Sexuality after spinal cord injury

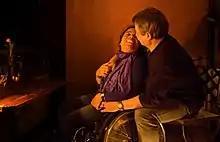
Many people with spinal cord injuries enjoy fulfilling relationships and sex lives.

Although spinal cord injury (SCI) often causes sexual dysfunction, many people with SCI are able to have satisfying sex lives. Physical limitations acquired from SCI affect sexual function and sexuality in broader areas, which in turn has important effects on quality of life. Damage to the spinal cord impairs its ability to transmit messages between the brain and parts of the body below the level of the lesion. This results in lost or reduced sensation and muscle motion, and affects orgasm, erection, ejaculation, and vaginal lubrication. More indirect causes of sexual dysfunction include pain, weakness, and side effects of medications. Psycho-social causes include depression and altered self-image. Many people with SCI have satisfying sex lives, and many experience sexual arousal and orgasm. People with SCI may employ a variety of adaptations to help carry on their sex lives healthily, by focusing on different areas of the body and types of sexual acts. Neural plasticity may account for increases in sensitivity in parts of the body that have not lost sensation, so people often find newly sensitive erotic areas of the skin in erogenous zones or near borders between areas of preserved and lost sensation.